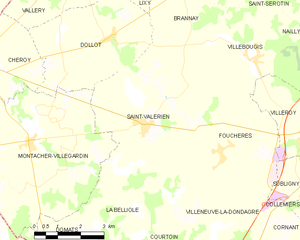
Carte des communes françaises Saint-Valérien